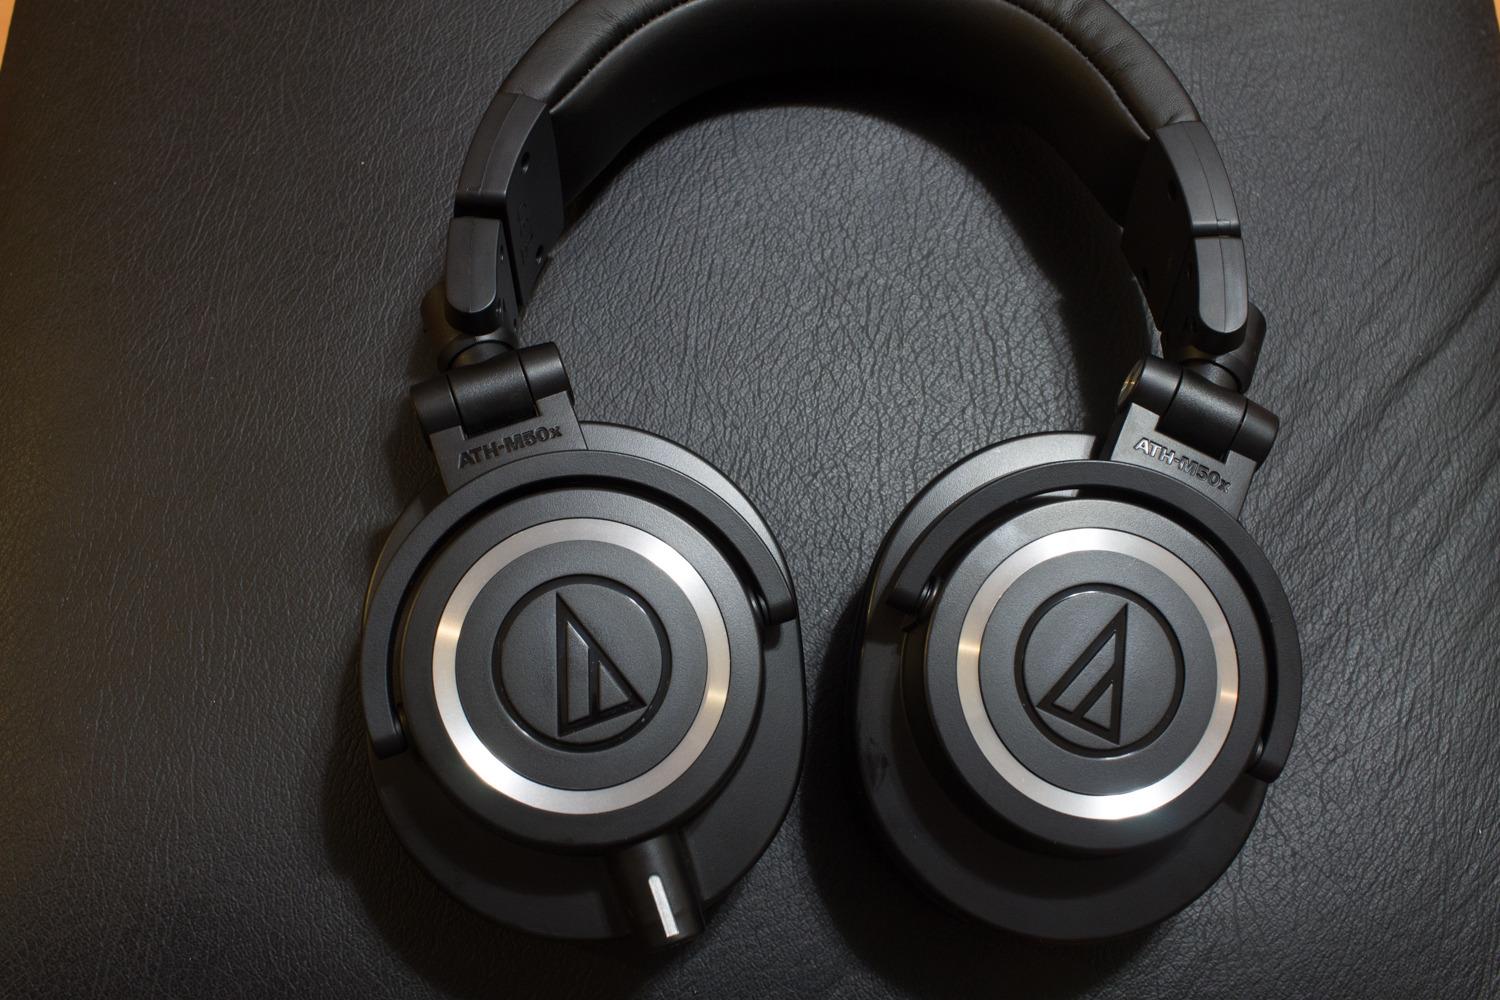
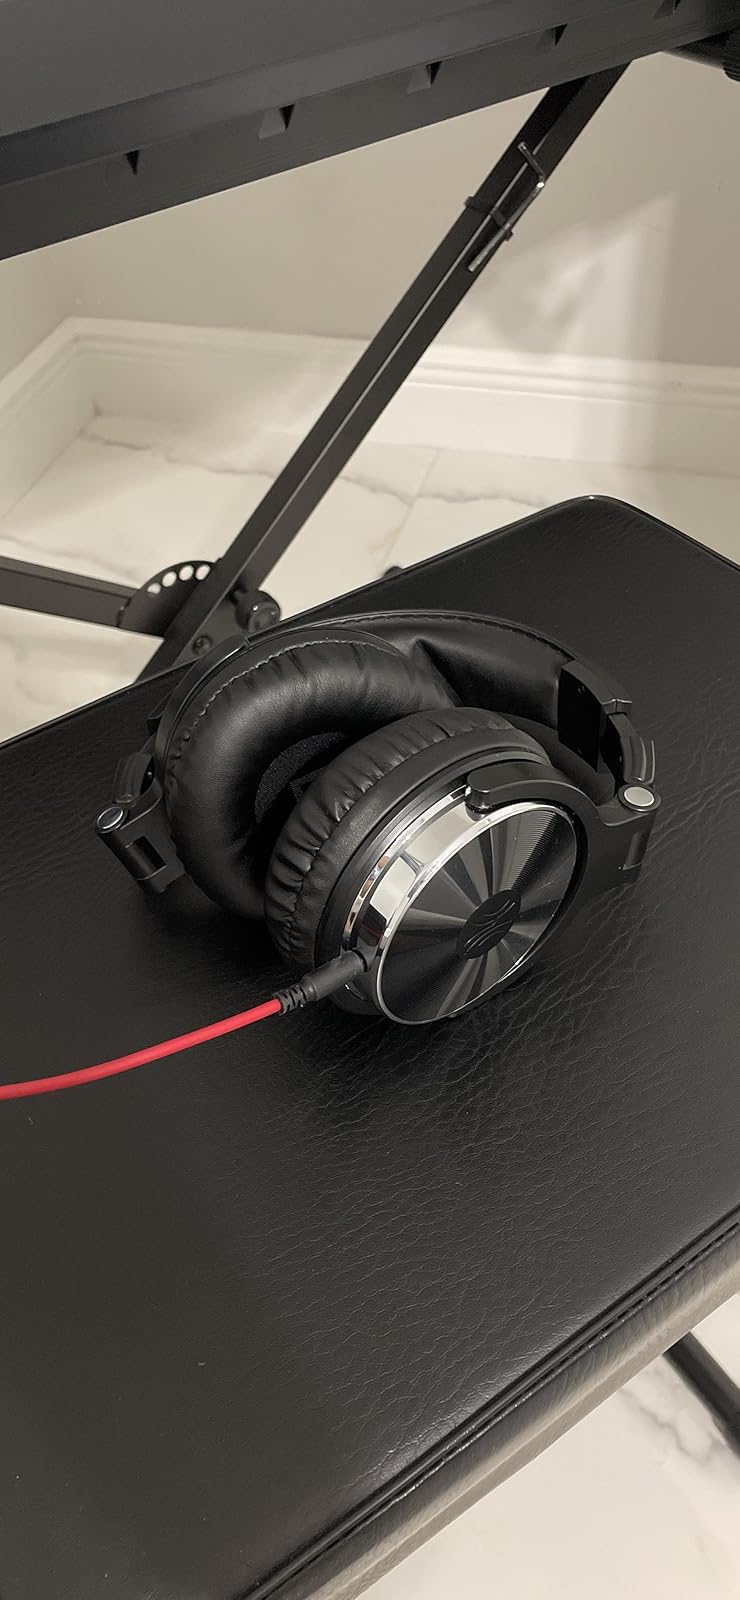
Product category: headphones
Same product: no